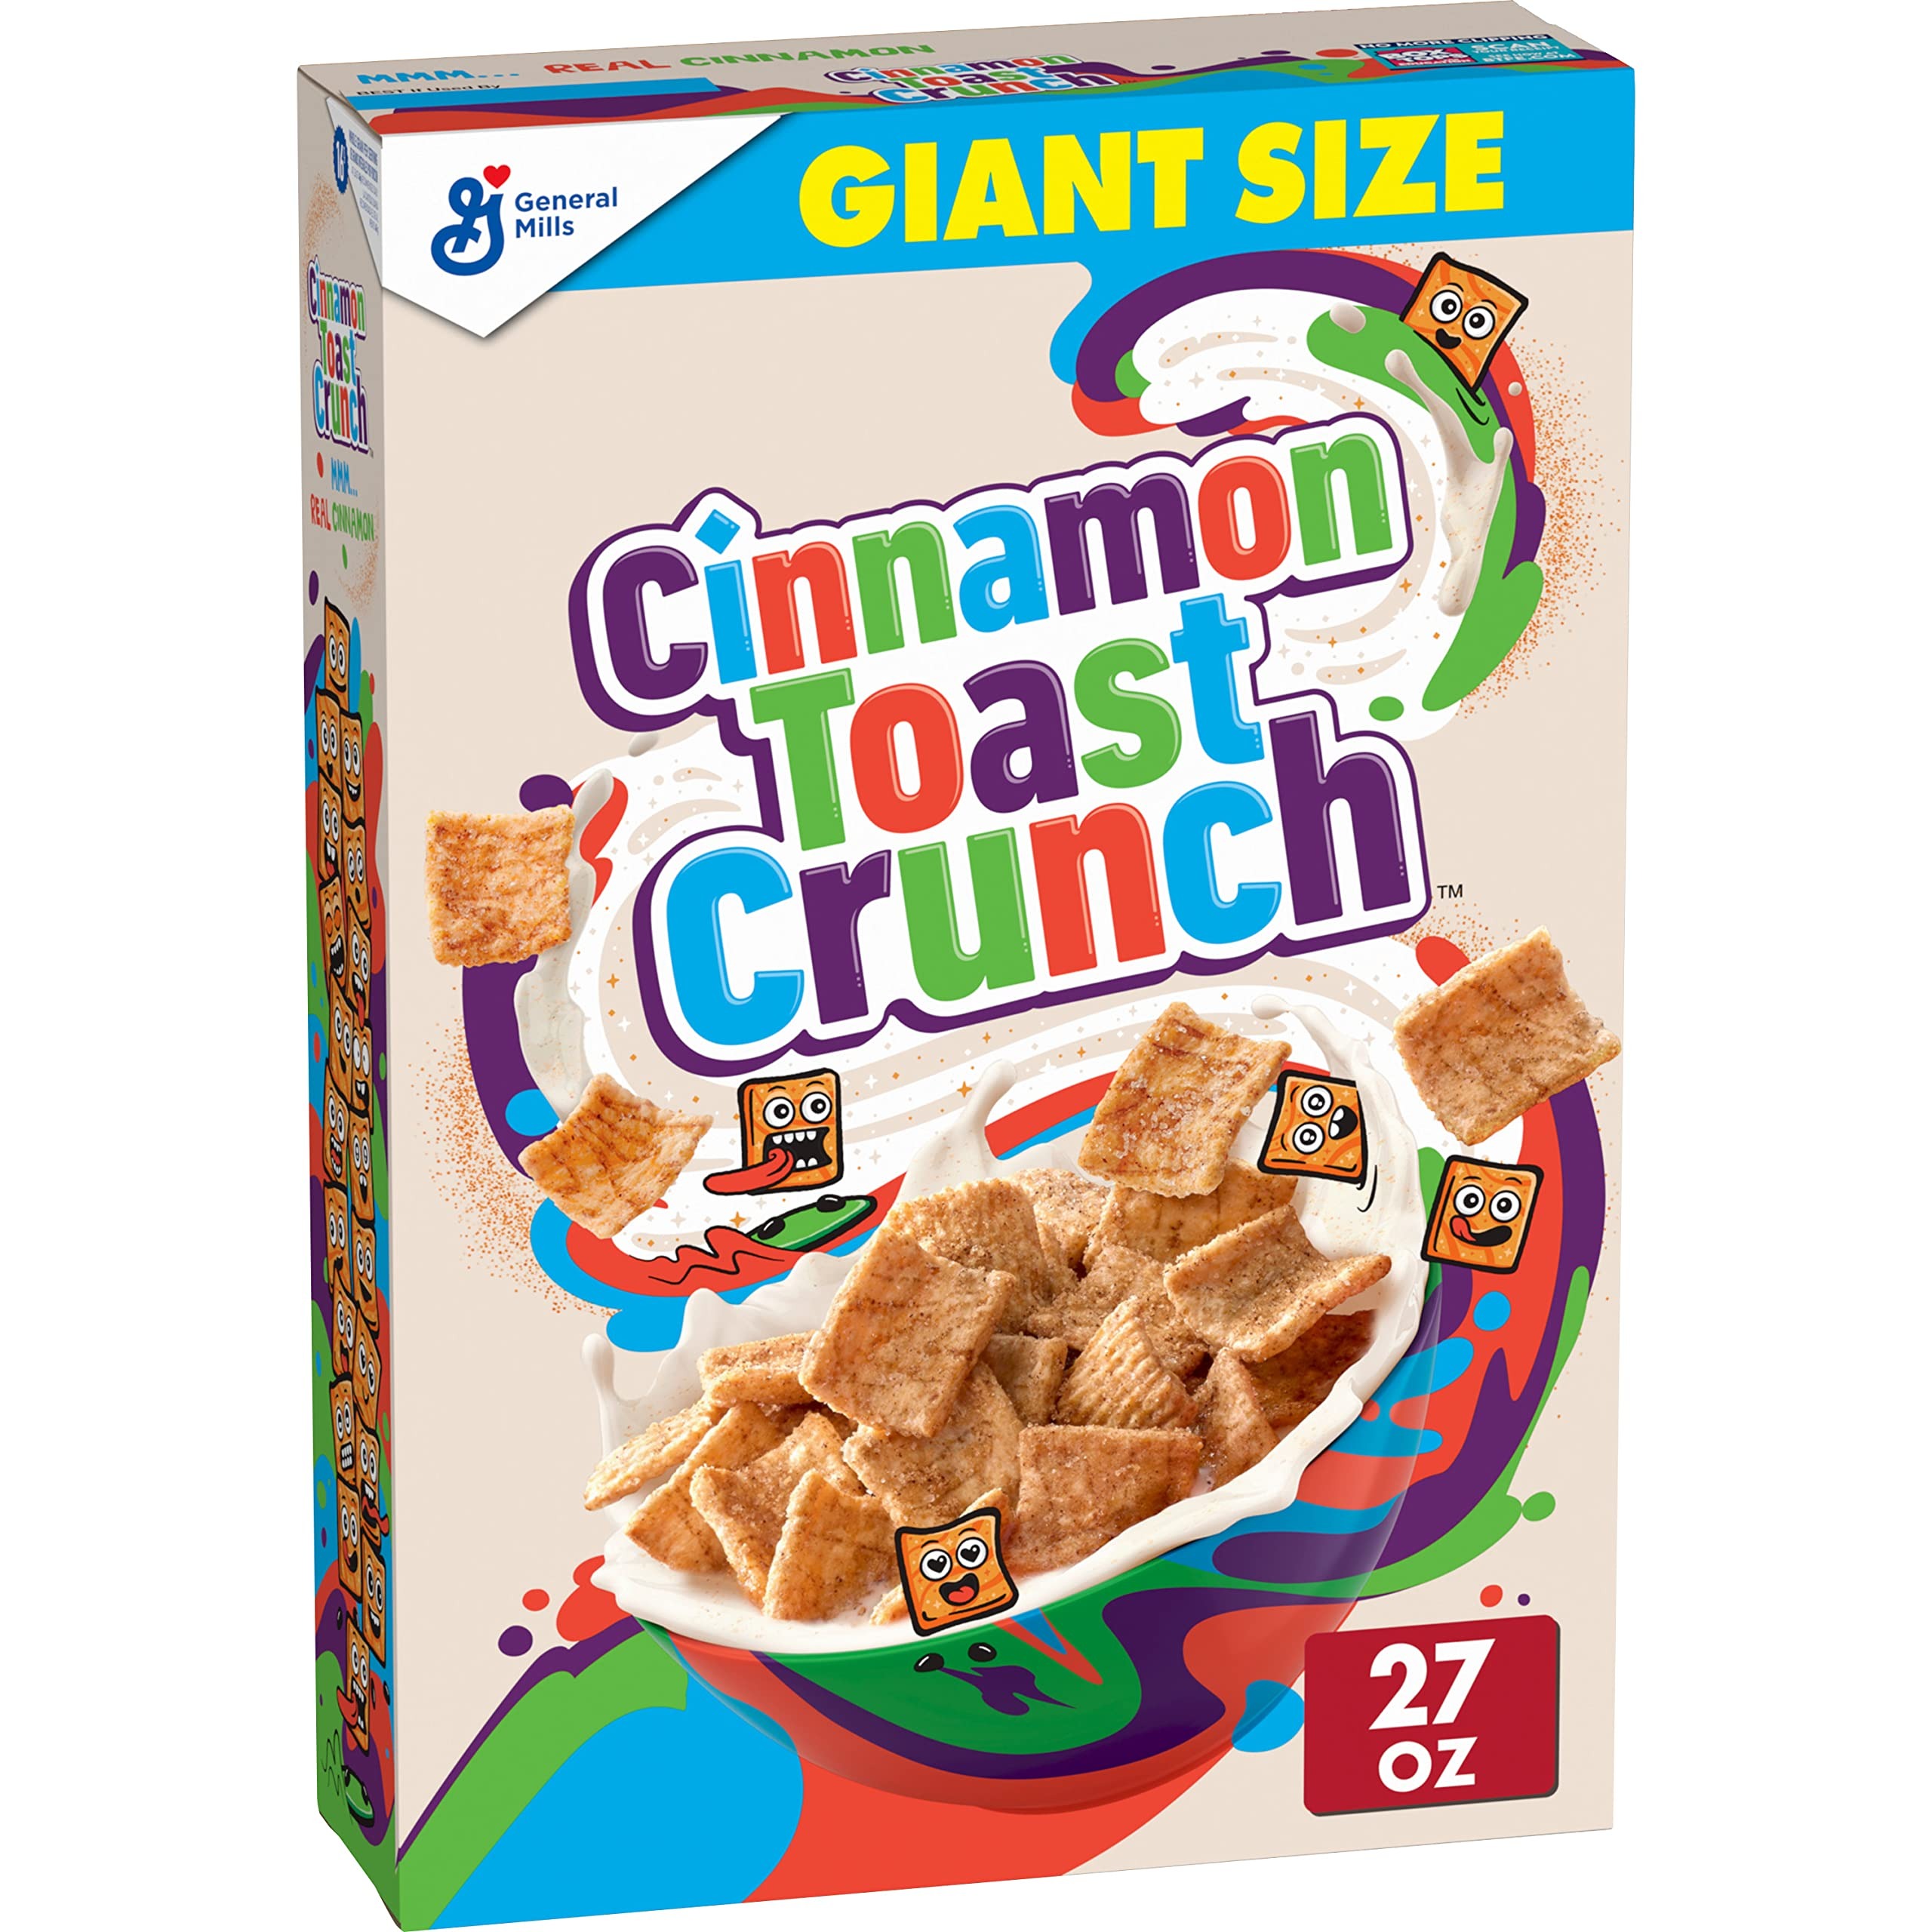
Item Name: Cinnamon Toast Crunch, Breakfast Cereal, Cinnamon Sugar Squares, 27 oz (Pack of 8)
Bullet Point 1: CEREAL: cereal pieces blasted with the epic combination of cinnamon and sugar. Just pour a bowl, splash on some milk and enjoy. (And don’t forget to drink the Cinnamilk, the treasured milk found at the bottom of your bowl!)
Bullet Point 2: CEREAL PIECES: these crunchy pieces are made with whole grains (16g whole grain per serving; at least 48g recommended daily)
Bullet Point 3: EASY KIDS BREAKFAST OR SNACK: Enjoy Cinnamon Toast Crunch with milk or plain as part of your breakfast, for snack or wherever your Cinnadust craving strikes.
Bullet Point 4: INCLUDES ONE 27oz box of Cinnamon Toast Crunch Cereal
Bullet Point 5: CONTAINS: 27 oz (Pack of 8)
Value: 216.0
Unit: Ounce

Price: 7.59